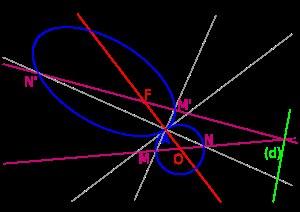
Le point de Frégier est, en géométrie, un point associé à un point d'une conique.